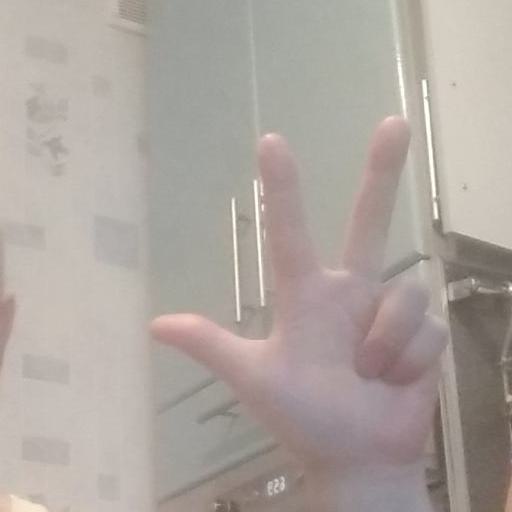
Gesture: three2